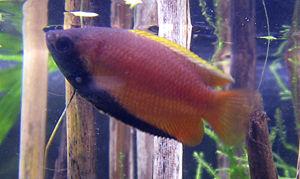
Le Gourami miel est un poisson d'eau douce originaire d'Asie que l'on élève aussi comme poisson d'aquarium. C'est un poisson très calme, dénué d'agressivité, dont le mâle est très coloré.